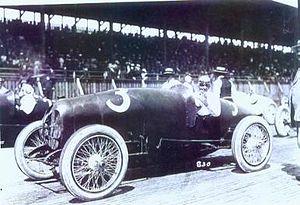
Ralph Kirkman Mulford, dit le Gumdrop Kid, né le 28 décembre 1884 à Brooklyn et mort le 23 octobre 1973 à Asbury Park à 88 ans, est un pilote automobile américain.